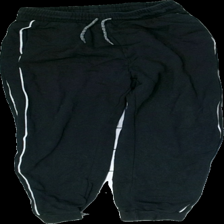
View: front
Type: Trousers
Category: Children
Brand: H&M
Colors: White, Black
Material: 80% cotton 20% polyester
Pattern: Striped
Cut: Regular
Size: 170
Season: All
Damage: outwashed
Price range: <50
Recommended usage: Export